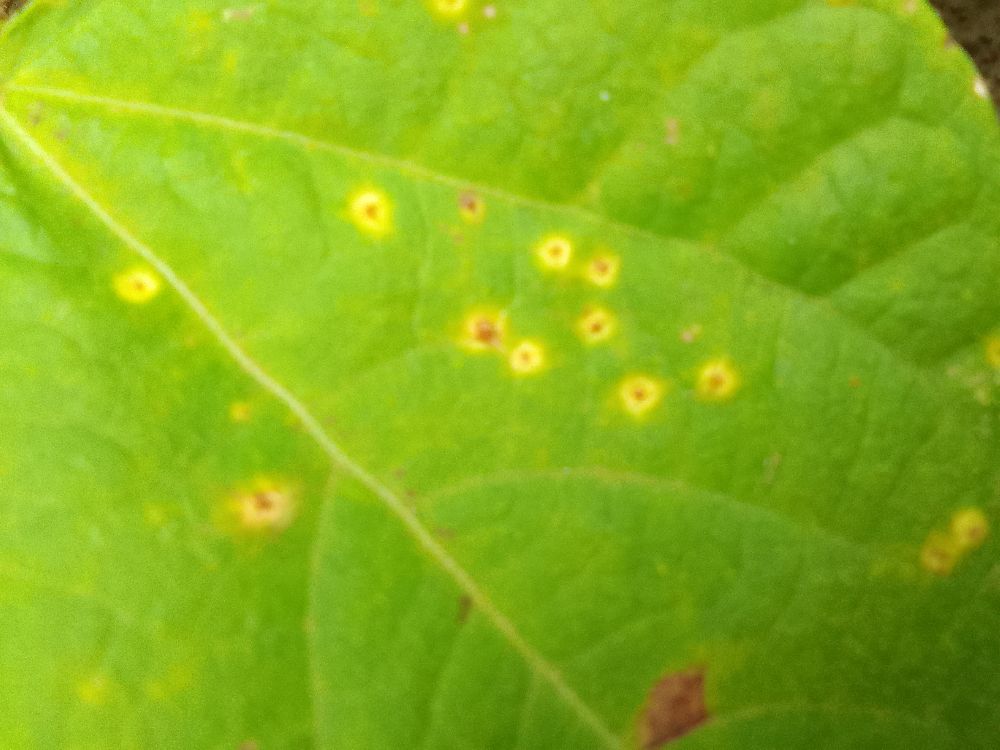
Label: rust